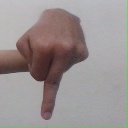
अक्षर: प